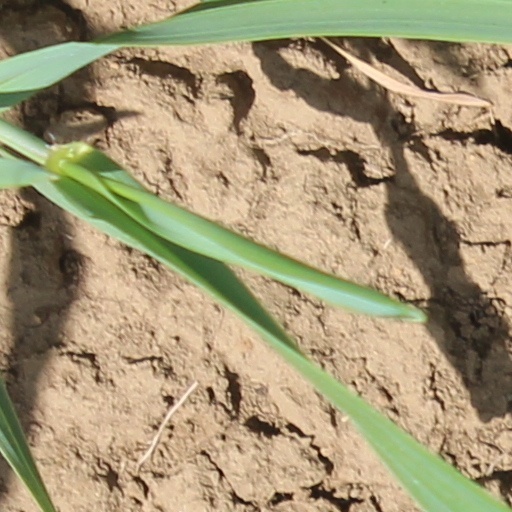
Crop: wheat